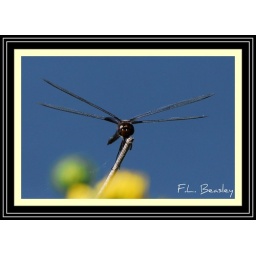
This dragonfly perched on a bare stem above a patch of beautiful yellow flowers.